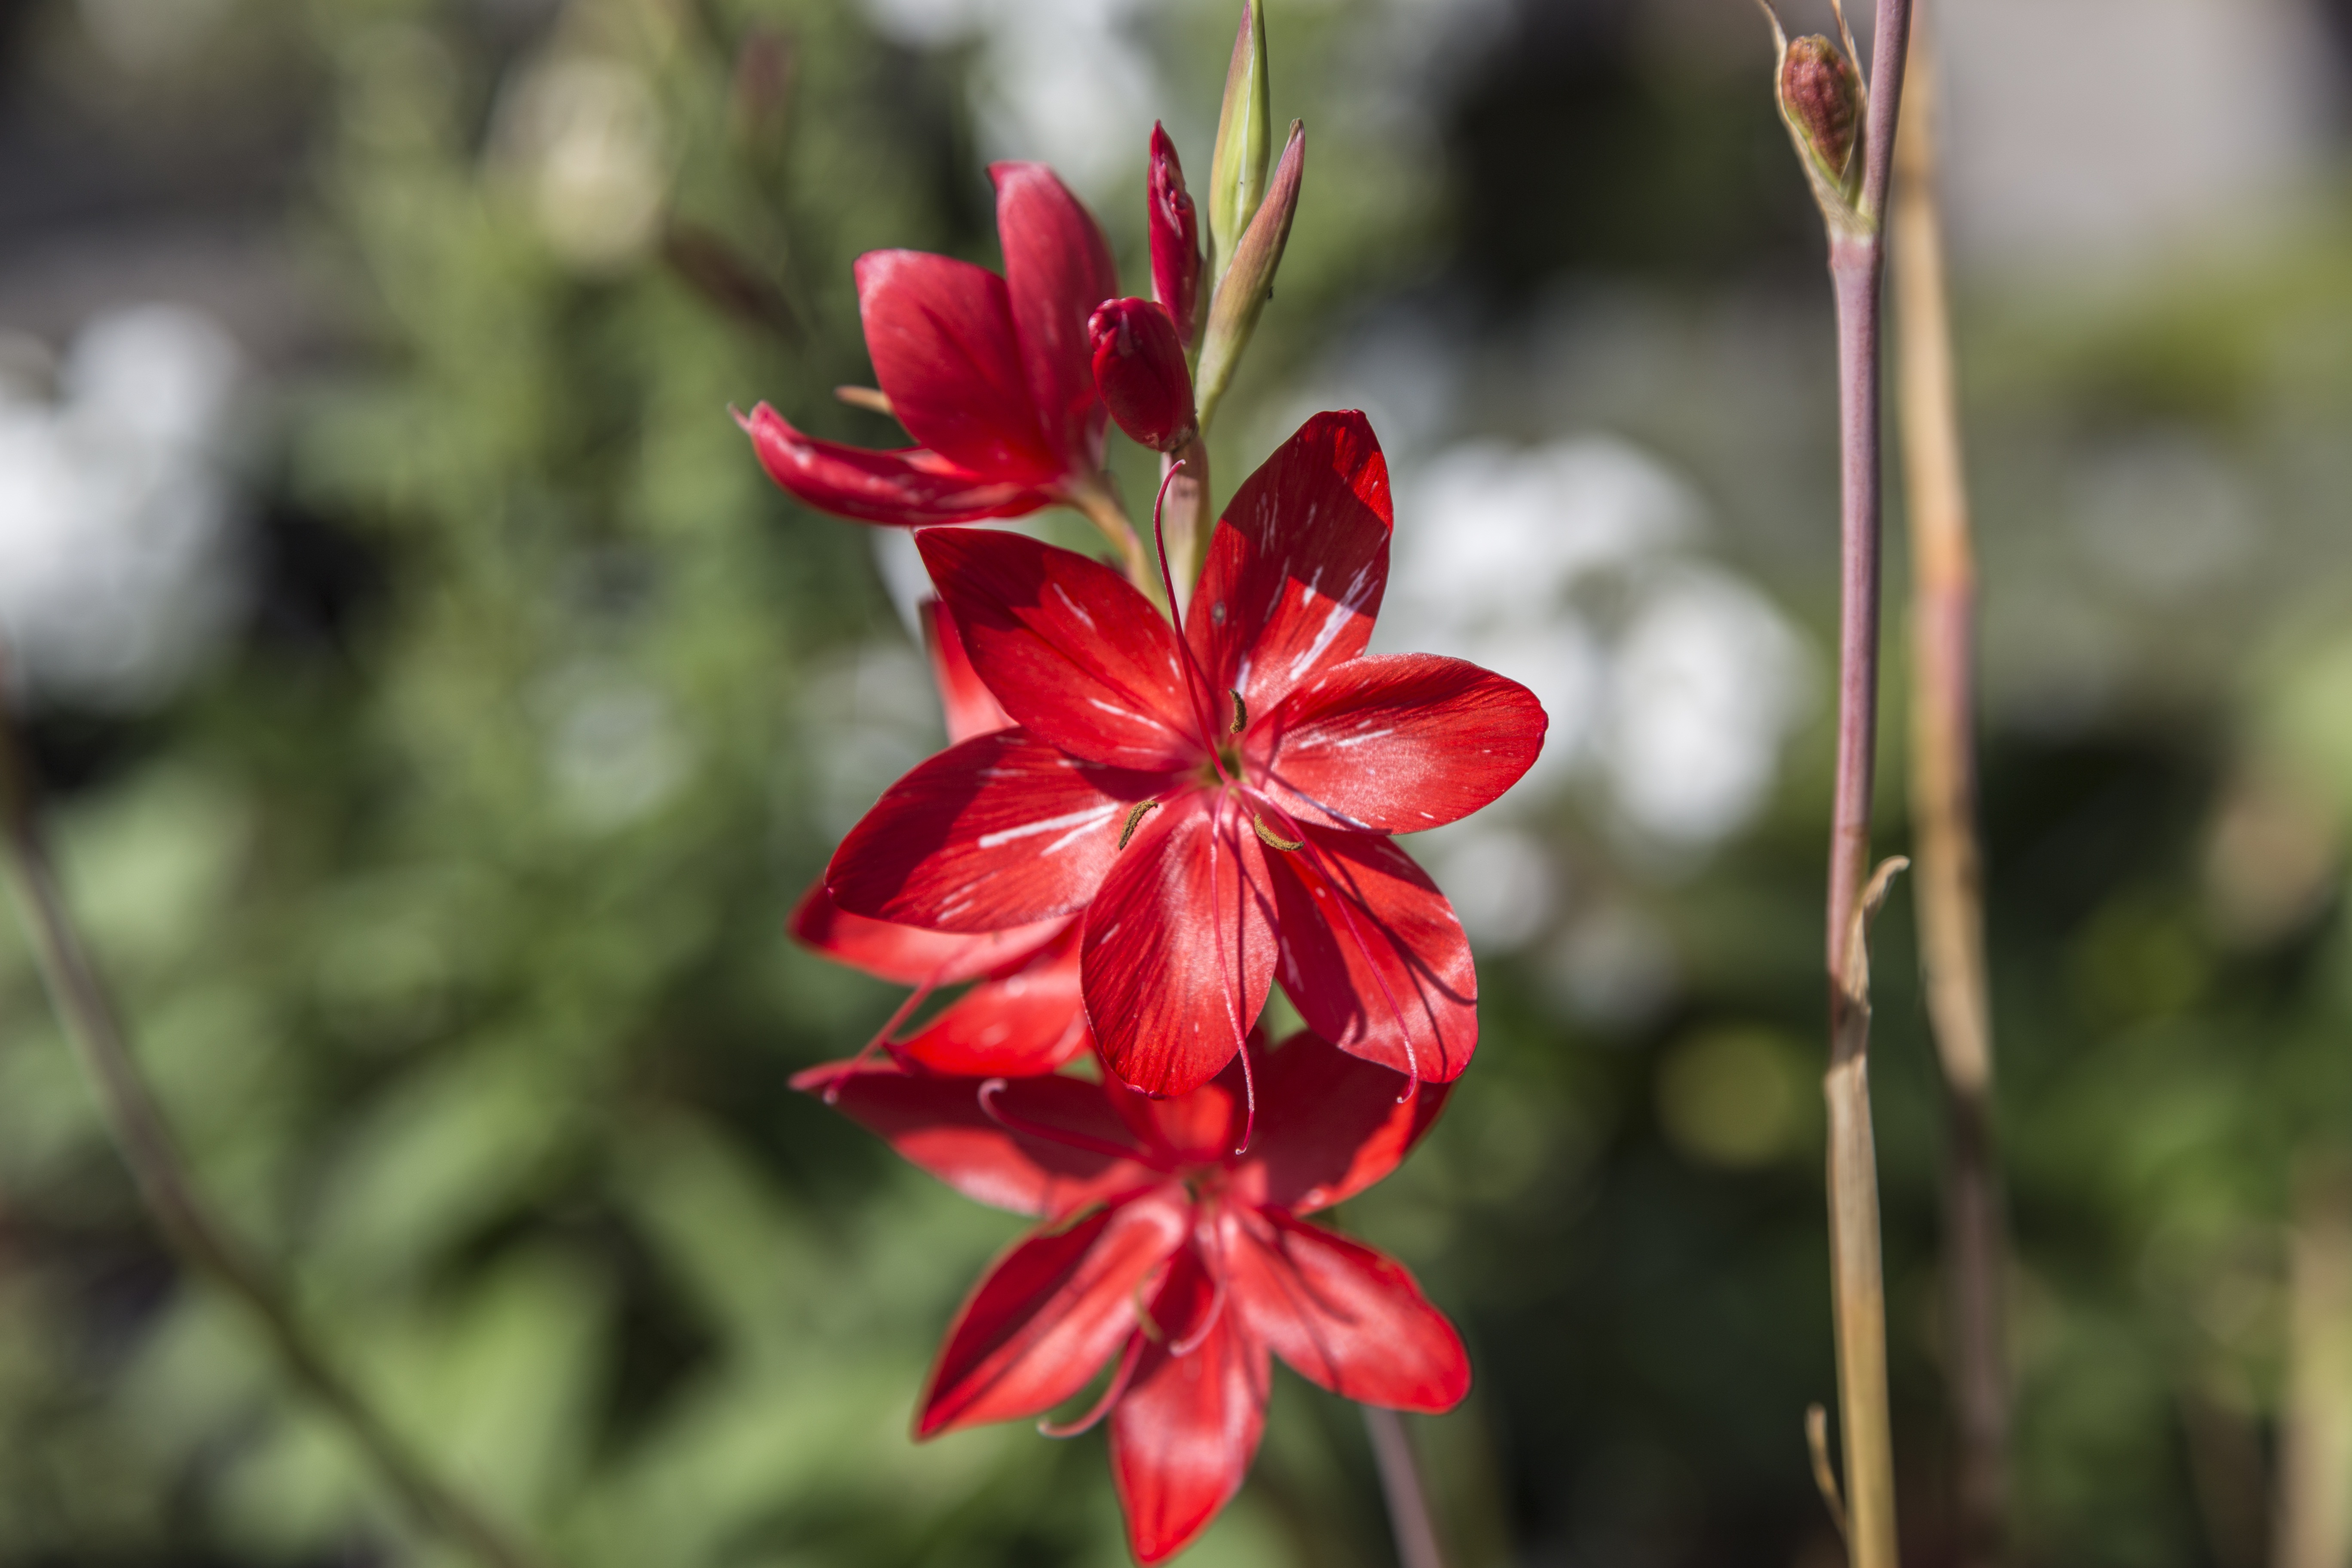
nature, blossom, plant, flower, petal, bloom, spring, red, botany, close, flora, wildflower, shrub, macro photography, flowering plant, land plant, castilleja